Heusler compound

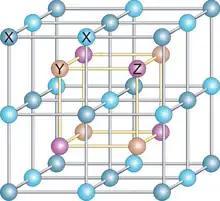
In the case of the full Heusler compounds with formula XYZ (e.g., CoMnSi) two of them are occupied by X atoms (L2 structure); for the half-Heusler compounds XYZ one fcc sublattice remains unoccupied (C1 structure).

Heusler compounds are magnetic intermetallics with face-centered cubic crystal structure and a composition of XYZ (half-Heuslers) or XYZ (full-Heuslers), where X and Y are transition metals and Z is in the p-block. The term derives from the name of German mining engineer and chemist Friedrich Heusler, who studied such a compound (CuMnAl) in 1903. Many of these compounds exhibit properties relevant to spintronics, such as magnetoresistance, variations of the Hall effect, ferro-, antiferro-, and ferrimagnetism, half- and semimetallicity, semiconductivity with spin filter ability, superconductivity, topological band structure and are actively studied as thermoelectric materials. Their magnetism results from a double-exchange mechanism between neighboring magnetic ions. Manganese, which sits at the body centers of the cubic structure, was the magnetic ion in the first Heusler compound discovered. (See the Bethe–Slater curve for details of why this happens.)